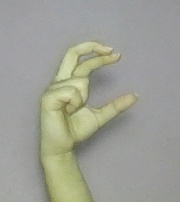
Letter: thal